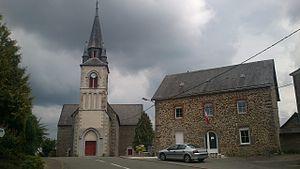
La Haie Traversaine Eglise et Mairie
La Haie-Traversaine est une commune française, située dans le département de la Mayenne en région Pays de la Loire, peuplée de 472 habitants.